HSC-7

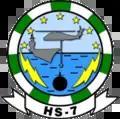
Squadron insignia used during most of the period of designation as HS-7

The first squadron designated Helicopter Anti-Submarine Squadron 7 or HS-7 was established on 2 April 1956 at Naval Air Station Norfolk, Virginia for the purpose of harbor defense. The squadron was known as the "Big Dippers" and flew the HSS-1 Seabat. By 1960 the squadron had been assigned the role of Antisubmarine Warfare in support of fleet ships. The squadron deployed aboard flying the autopilot equipped HSS-1N Seabat giving it the ability to operate at night and in marginal weather. in September 1962 the squadron's helicopters were re-designated the SH-34J Seabat in compliance with the 1962 United States Tri-Service aircraft designation system. From at least January 1965 (and probably before that), until it was disestablished on 31 May 1966, it was deployed aboard , used Sikorsky SH-3A Sea King helicopters, and was known as "The Big Dippers."